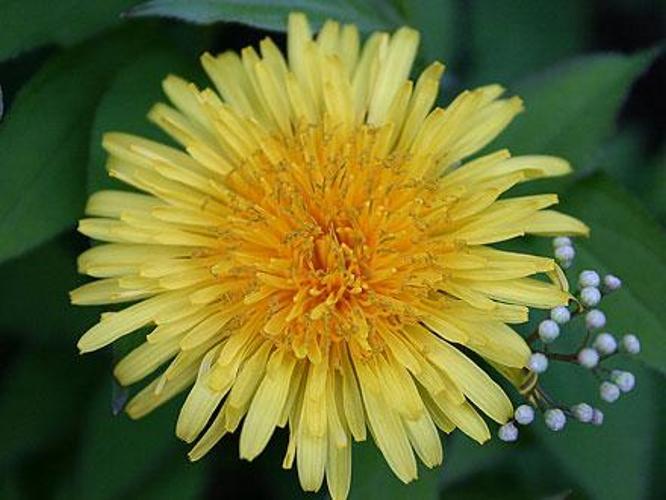
Flower: Dandelion